Dorset Garden Theatre

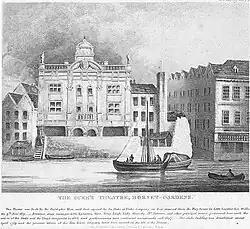
The Duke's Theatre at Dorset Garden: a 19th-century artist's impression

The theatre was built in the former grounds of Dorset House, London seat of the Sackville Earls of Dorset, which was destroyed in the Great Fire of London and was soon densely built over with speculative tenements. Part of the site had been used as a theatre in the time of Charles I: in 1629, Edward Sackville, 4th Earl of Dorset leased the "stables and out howses towards the water side" behind Dorset House... to make a playhouse for the children of the revels." The site for the new theatre, by Dorset Stairs in Whitefriars on the Thames, was slightly upstream from the outlet of the New Canal, part of the Fleet River. Its position on the Thames permitted the patrons to travel to the theatre by boat, avoiding the nearby crime-ridden neighbourhood of Alsatia.